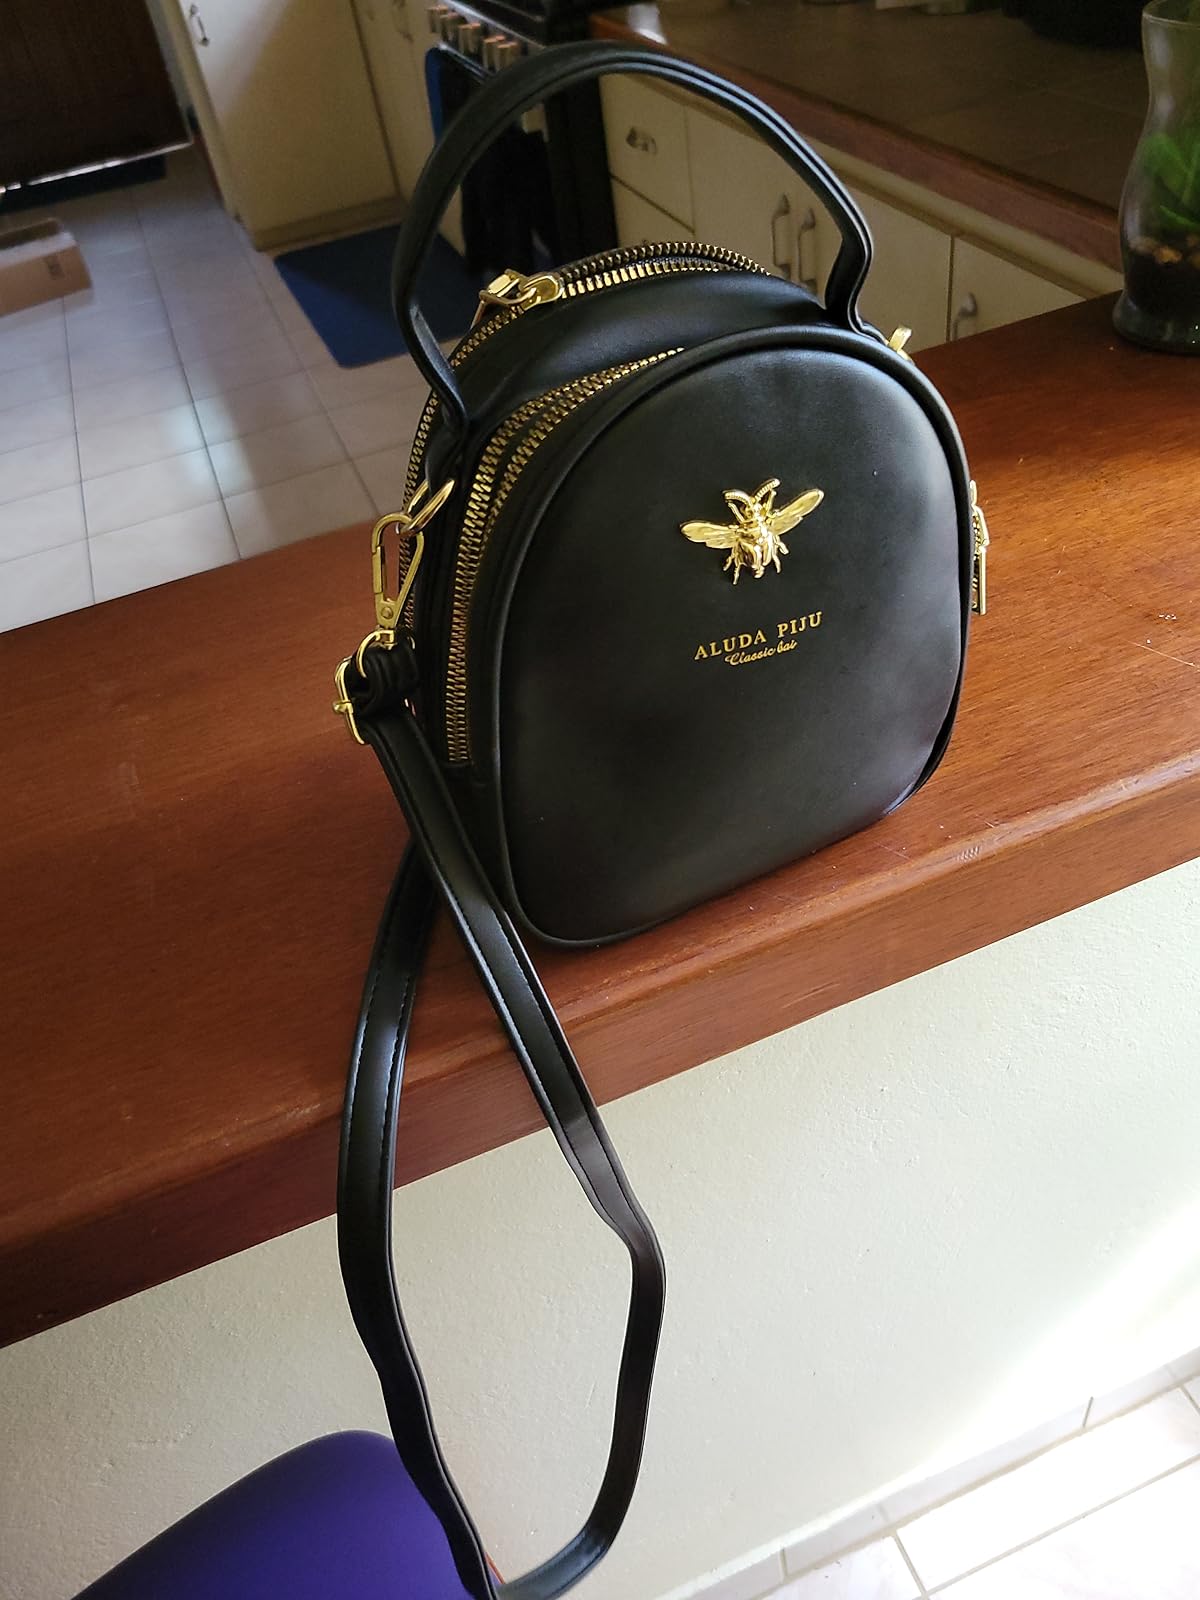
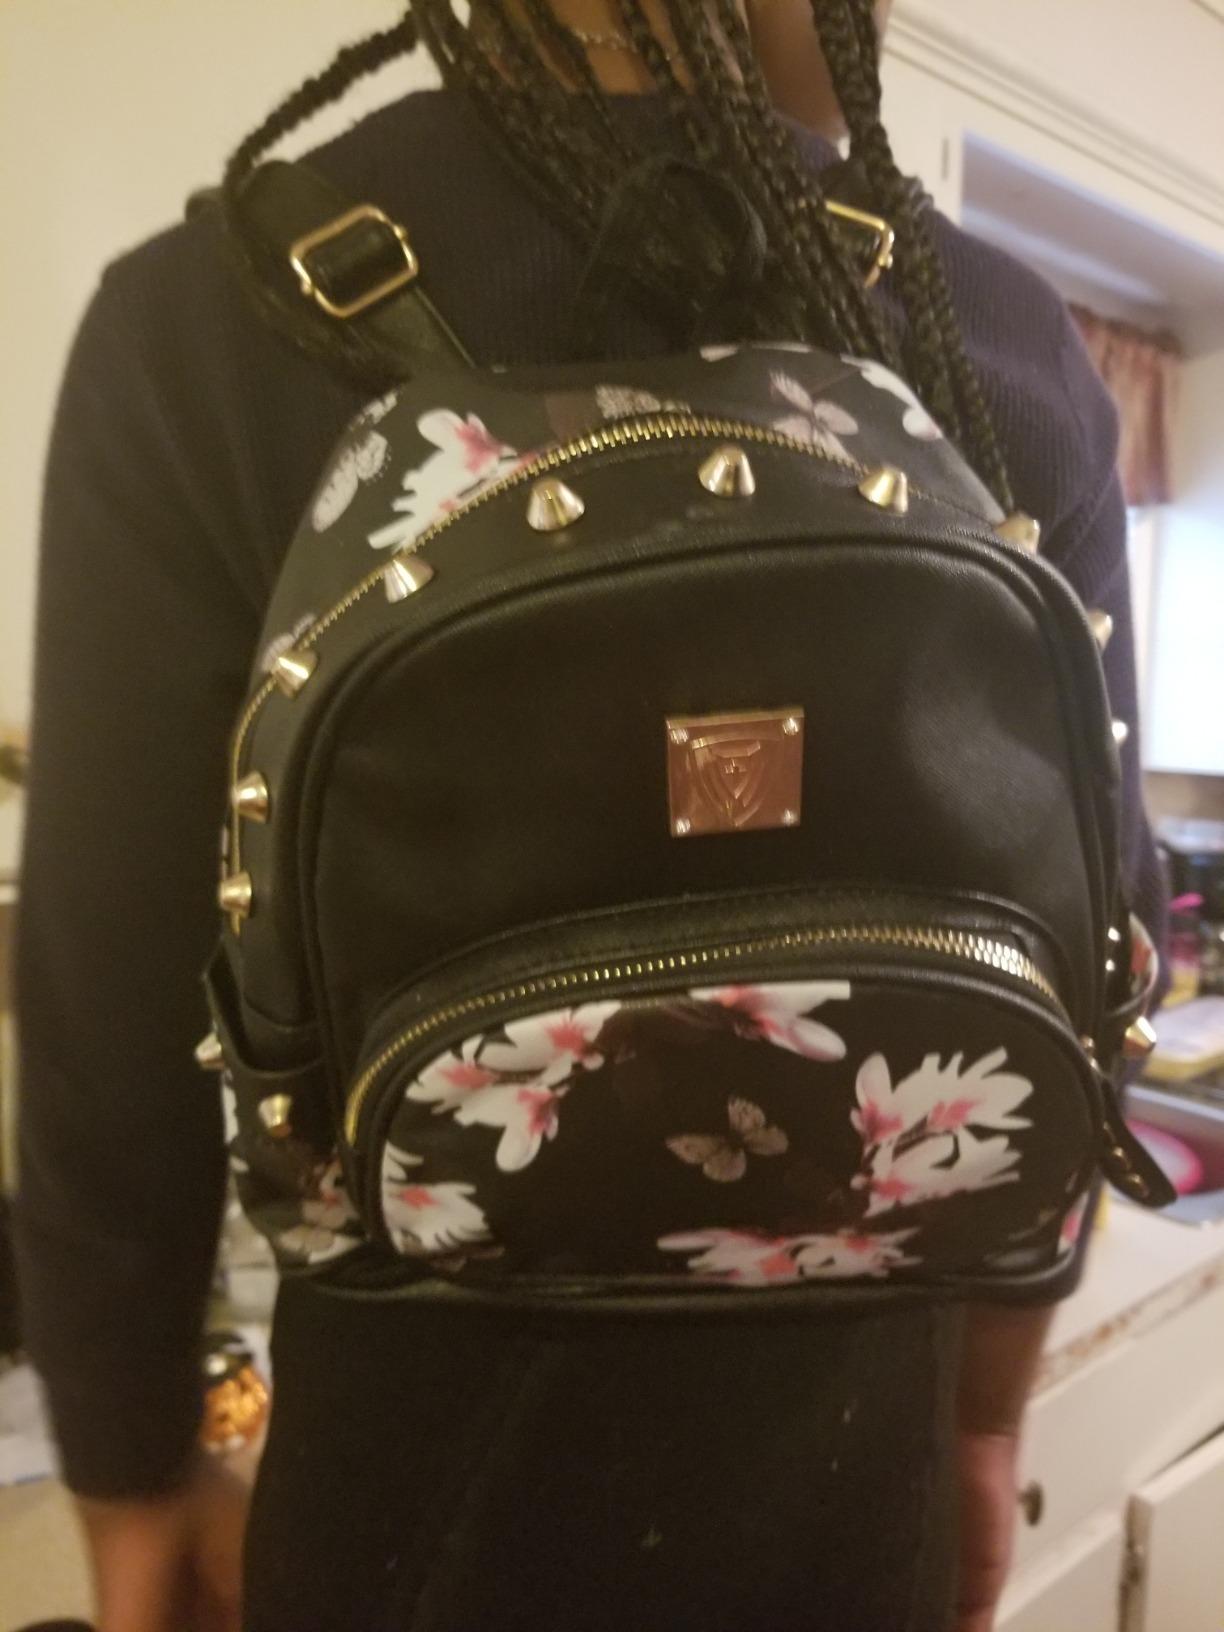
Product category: accessories_handbag
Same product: no